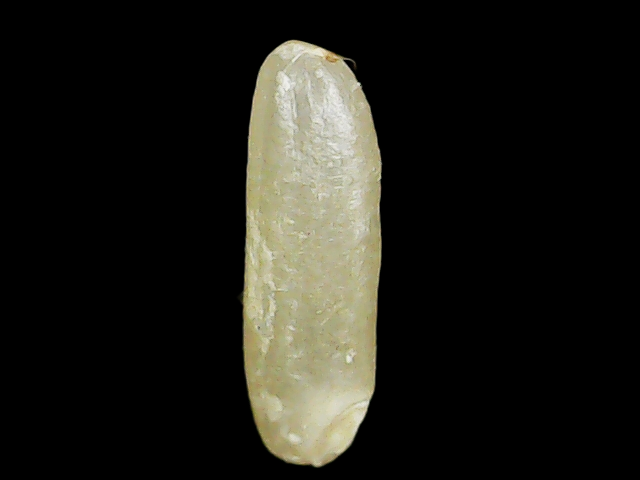
Rice variety: Binadhan16